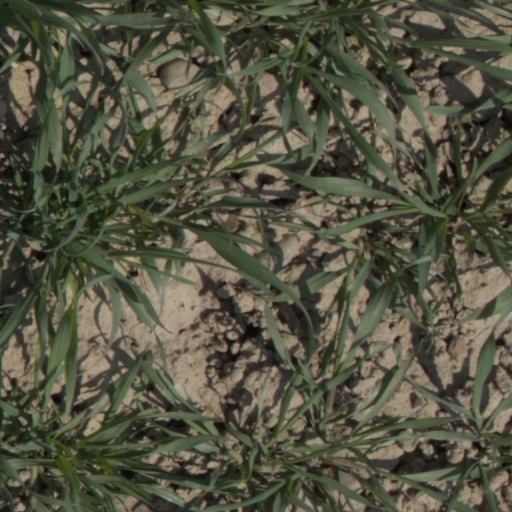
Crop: wheat